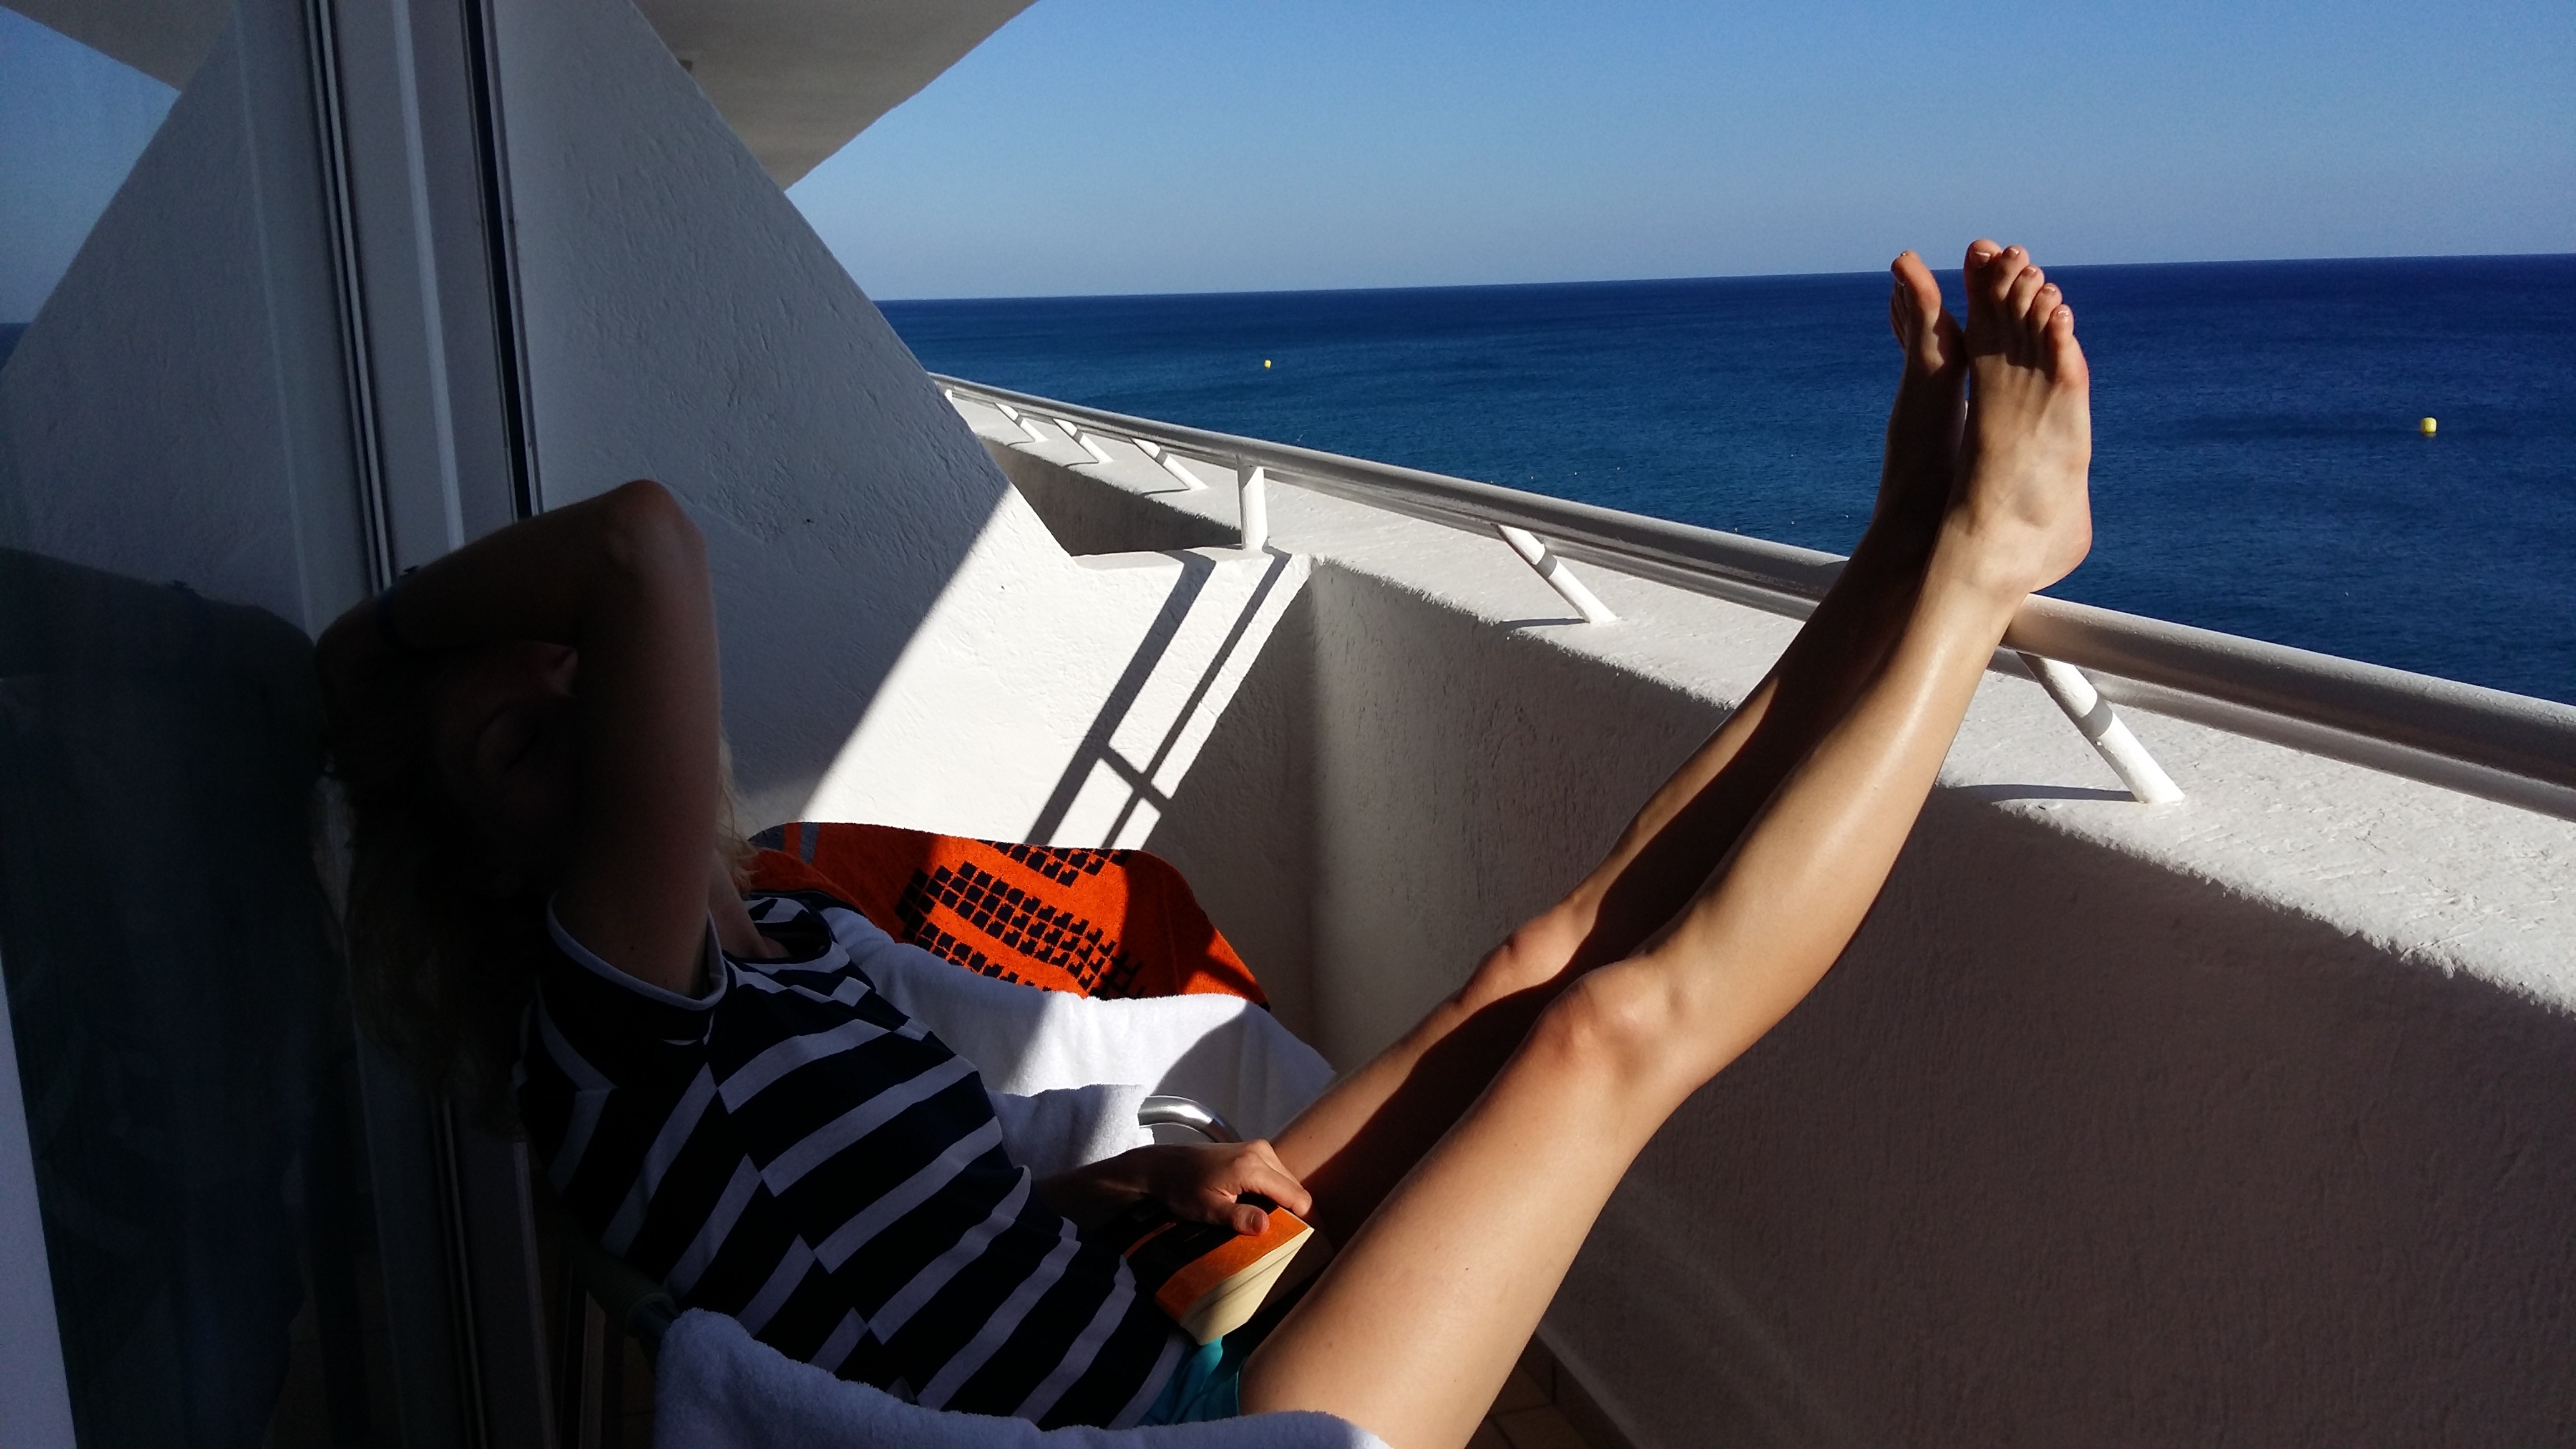
sea, boat, summer, vacation, vehicle, hotel, legs, sail, watercraft, crete